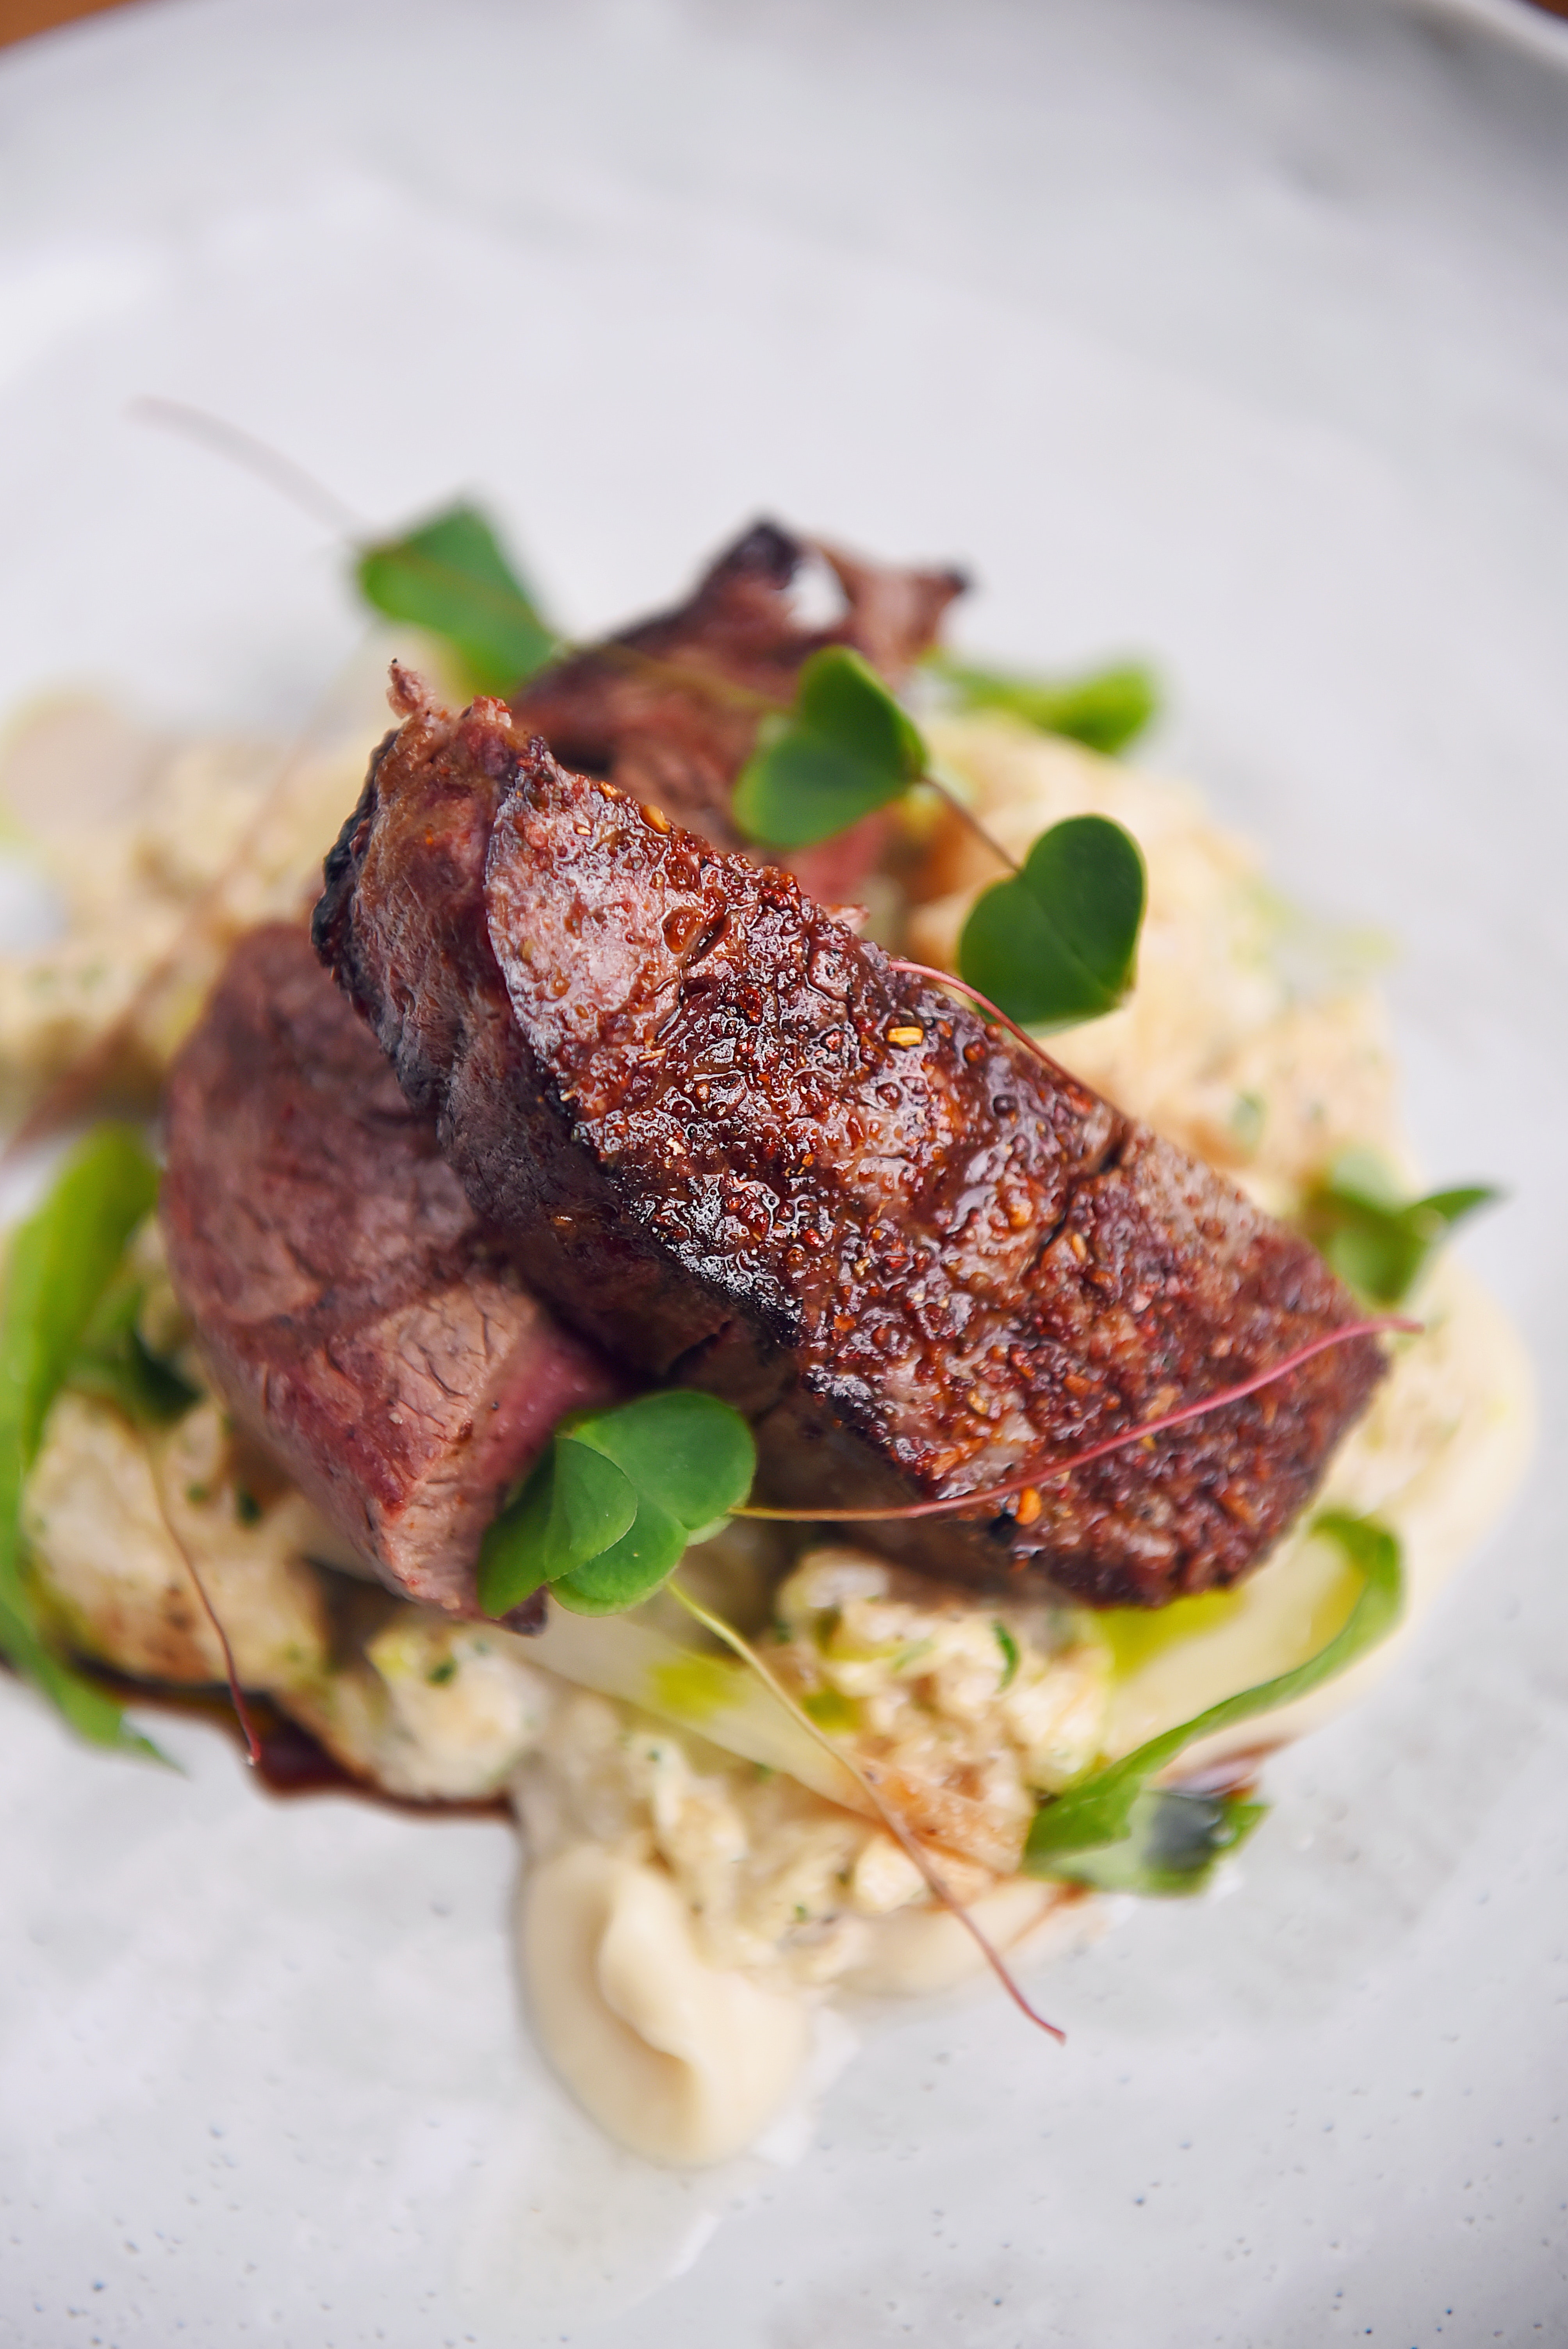
food, ingredient, recipe, cuisine, fines herbes, dish, steak, produce, beef, veal, tableware, garnish, meat, culinary art, comfort food, leaf vegetable, animal product, pastrami, pork, pork steak, carne asada, venison, la carte food, roast beef, plate, cooking, duck meat, breakfast, red meat, horse meat, Delmonico steak, flat iron steak, Tournedos rossini, mediterranean food, brunch, fried food